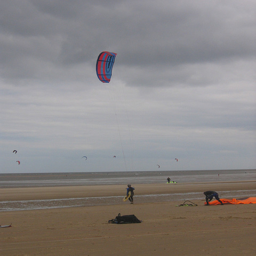
a parachute is flying over a beach area
a couple of people on a beach flying a kite
Several people are flying kites on the beach.
A group of people standing on top of a sandy beach.
A man parasails at the beach on a foggy day.